Fire Emblem Fates

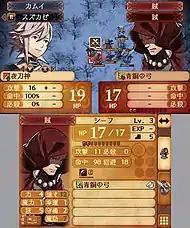
Screenshot of a battle in "Fire Emblem Fates", showing two characters about to fight one another. The basic mechanics of the battle system are all displayed.

Battles take place on a grid-based battlefield, with turns being given for players and enemies. During an attack, the view transitions from a top-down perspective to a third-person view. Environments and terrain vary between levels, ranging from mountainous regions to flatlands. A unique ability members of each kingdom's royal family have is the ability to use Dragon Veins, which are special map tiles that enable them to alter the environment in favor of their side. Like previous games in the series, "Fire Emblem Fates" features a "weapon triangle" – a system where certain weapons have advantages over others. However, in "Fates" the triangle differs from previous installments, with swords and magic defeating axes and bows, axes and bows besting lances and hidden weapons, and lances and hidden weapons overpowering swords and magic. Weapons in "Fates" do not have a limited-use durability system sans staves; instead, stronger weapons will lower some of the user's abilities. For instance, while the Brave Sword allows its user to attack twice, it also lowers their defense and magic defense stats.